Spouter Peak

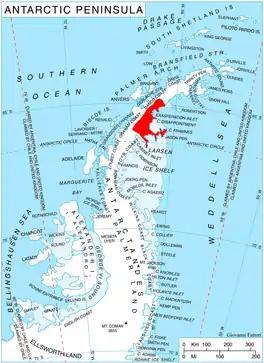
Location of Oscar II Coast on Antarctic Peninsula.

Spouter Peak is a conspicuous rock peak, , standing in eastern Voden Heights south-southwest of Daggoo Peak at the south side of the mouth of Flask Glacier, on the east coast of Graham Land, a portion of the Antarctic Peninsula. Surveyed and partially photographed by the Falkland Islands Dependencies Survey (FIDS) in 1947. Named by the United Kingdom Antarctic Place-Names Committee (UK-APC) in 1956 after the Spouter Inn, New Bedford, where Herman Melville's story "Moby-Dick" opens.